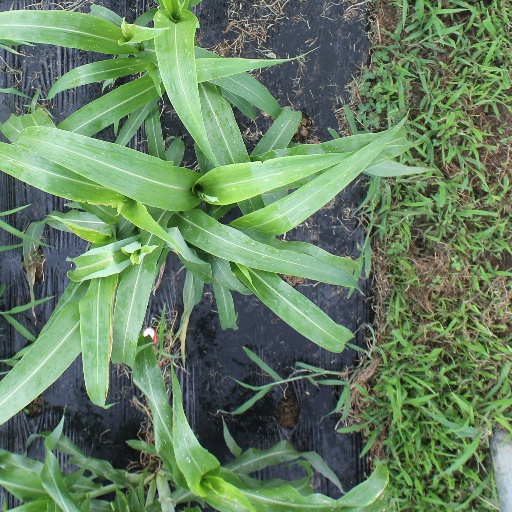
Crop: sorghum